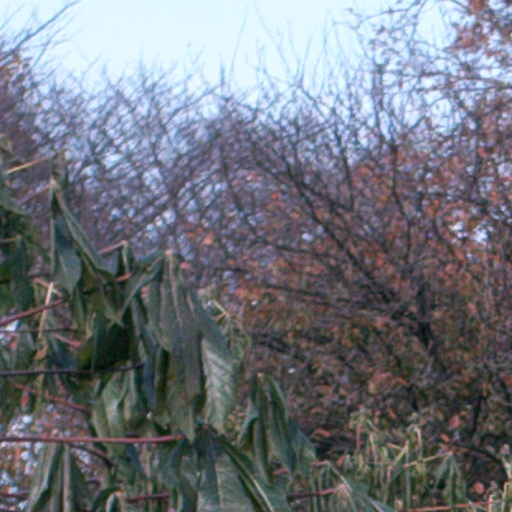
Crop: cassava